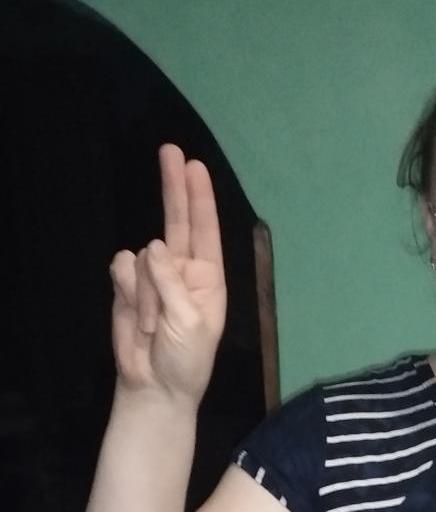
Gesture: two_up